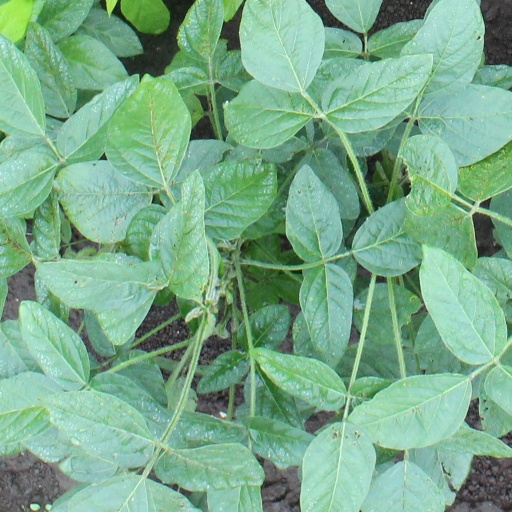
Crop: soybean